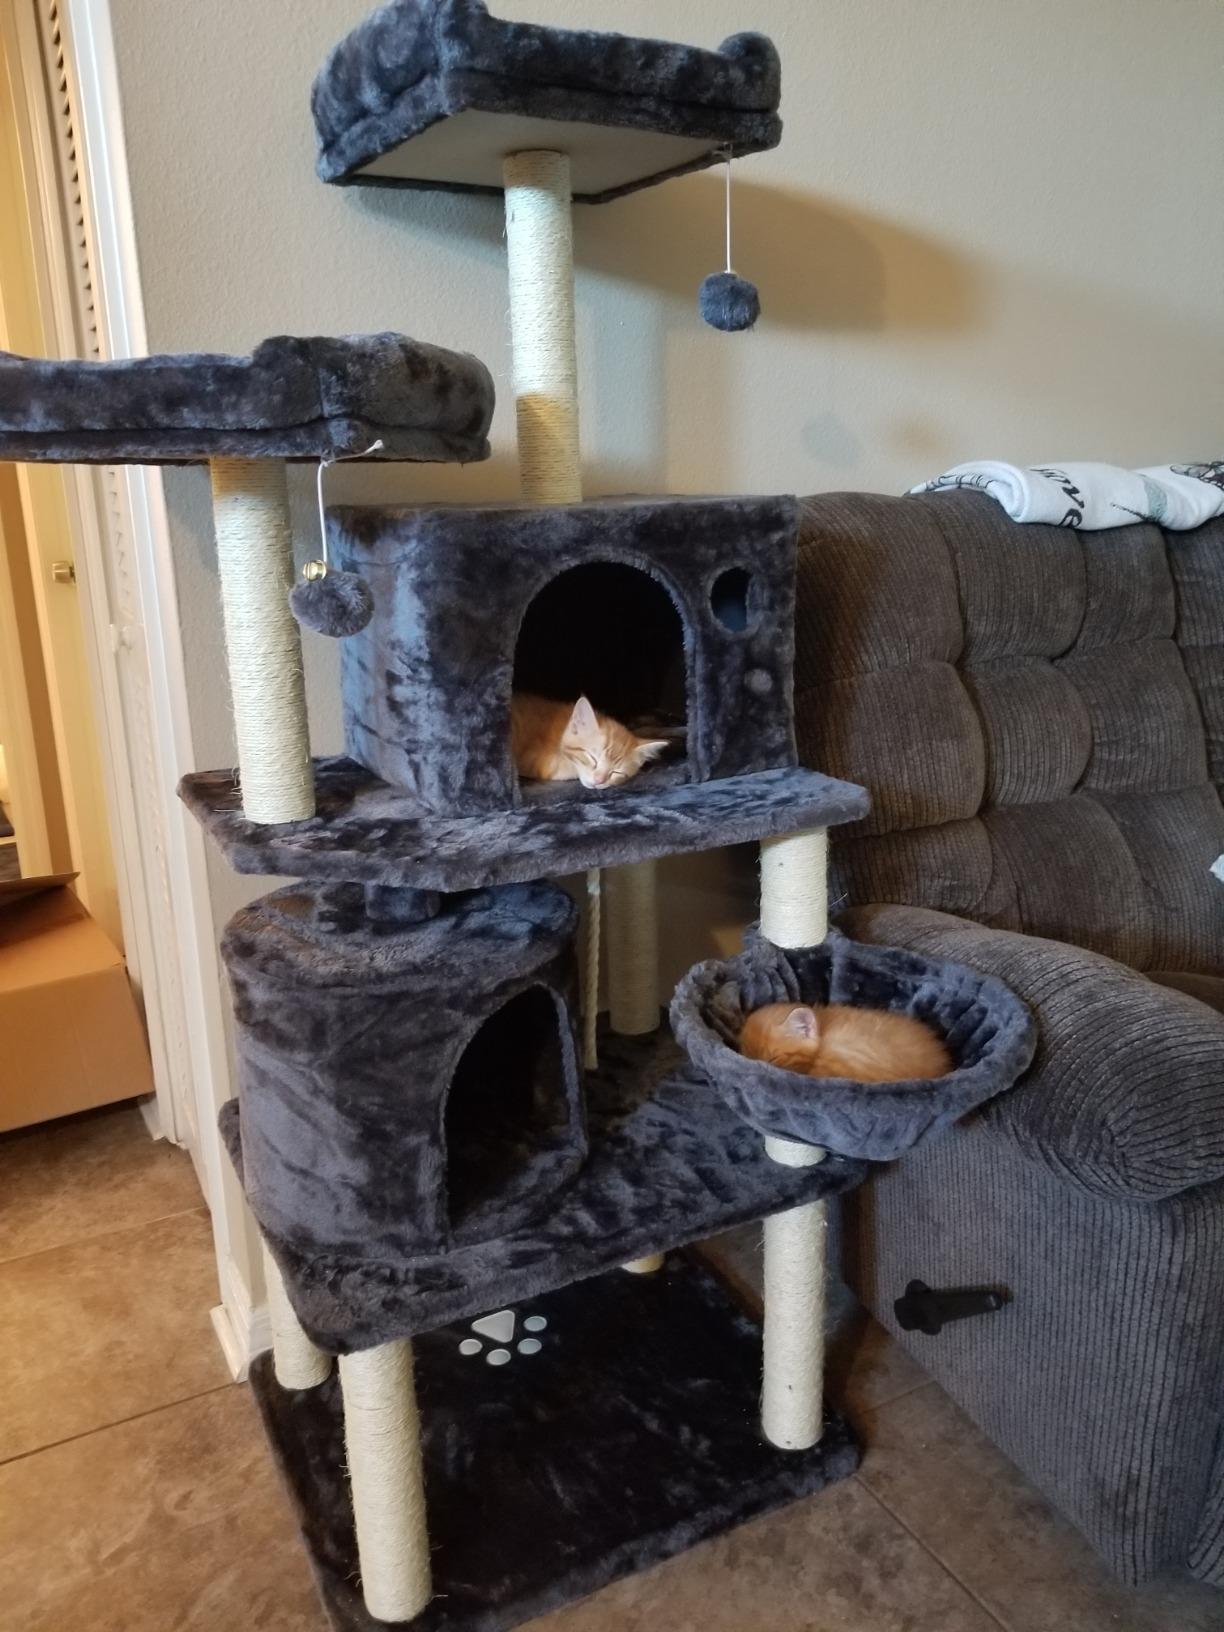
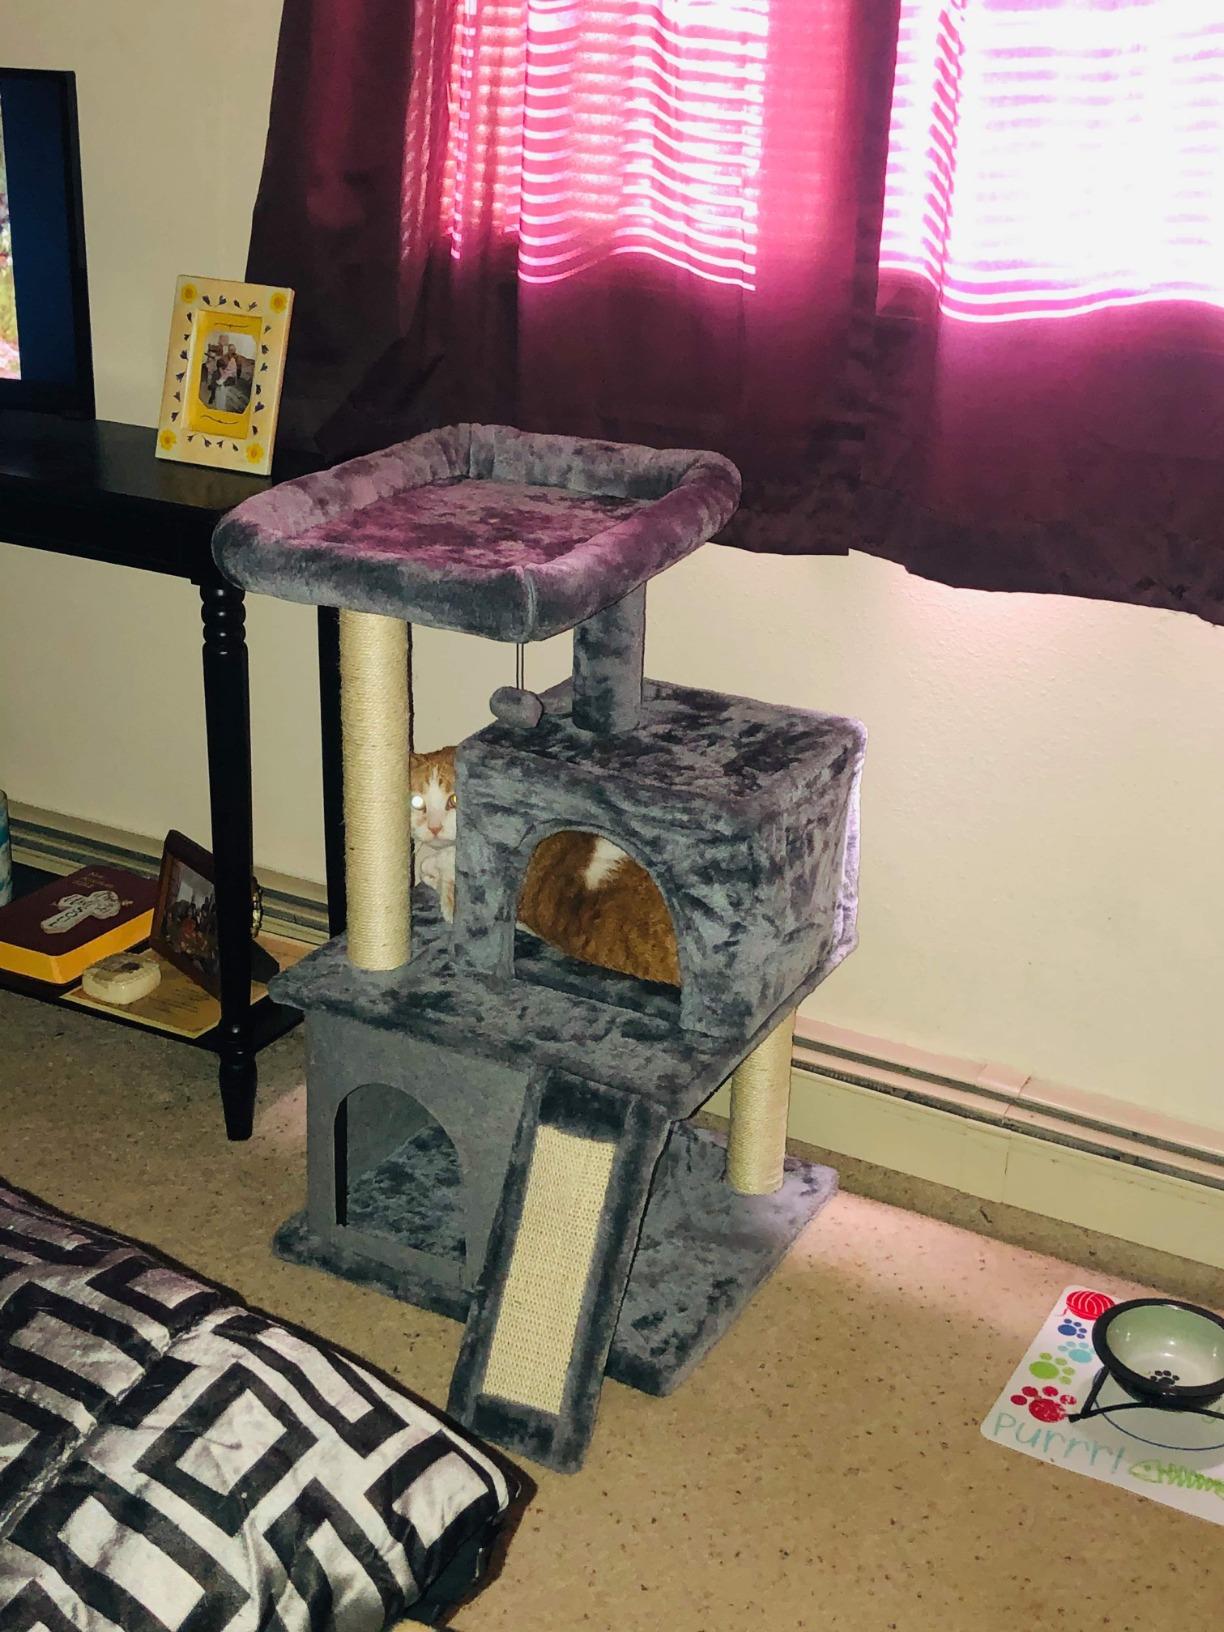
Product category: items_cat tree
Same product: no